Westbury (UK Parliament constituency)

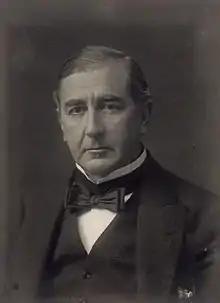
C. Darbishire

Another General Election was required to take place before the end of 1940. The political parties had been making preparations for an election to take place and by the Autumn of 1939, the following candidates had been selected;